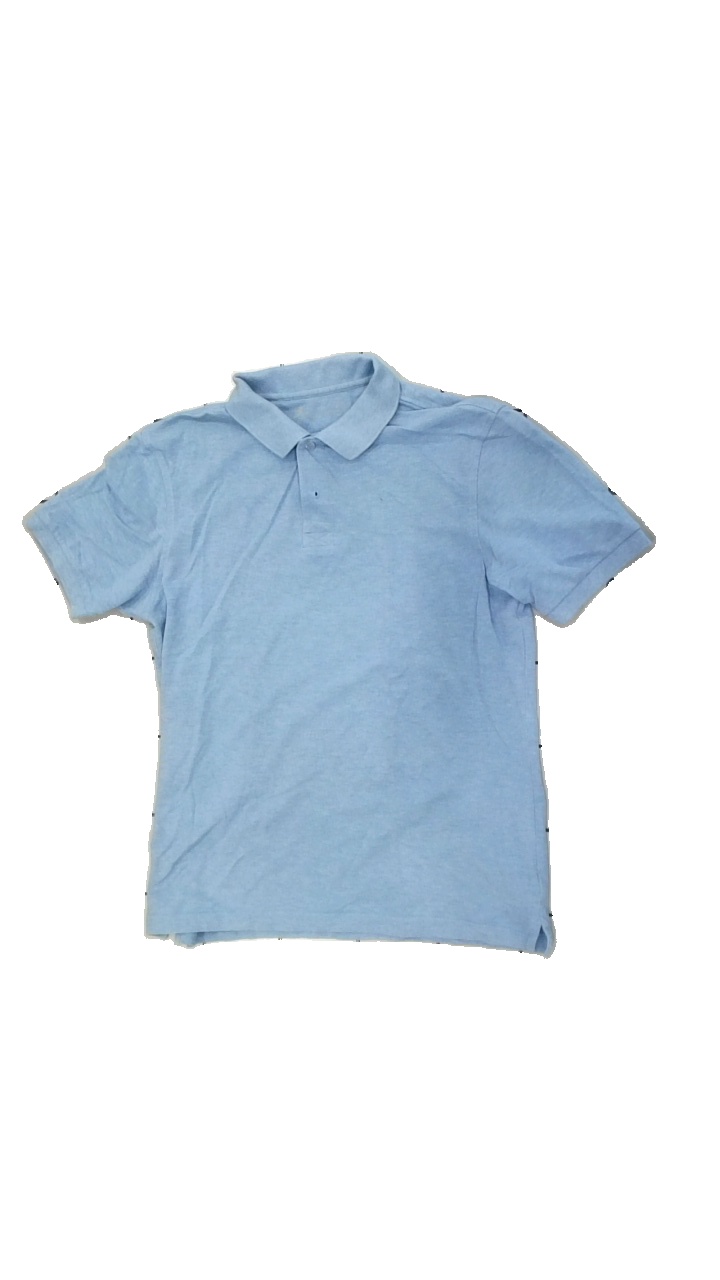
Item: Top (Men)
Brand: Dressman
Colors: Blue
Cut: Regular
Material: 100% cotton
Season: All
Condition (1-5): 3
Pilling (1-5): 3
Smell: Minor
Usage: Export
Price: <50